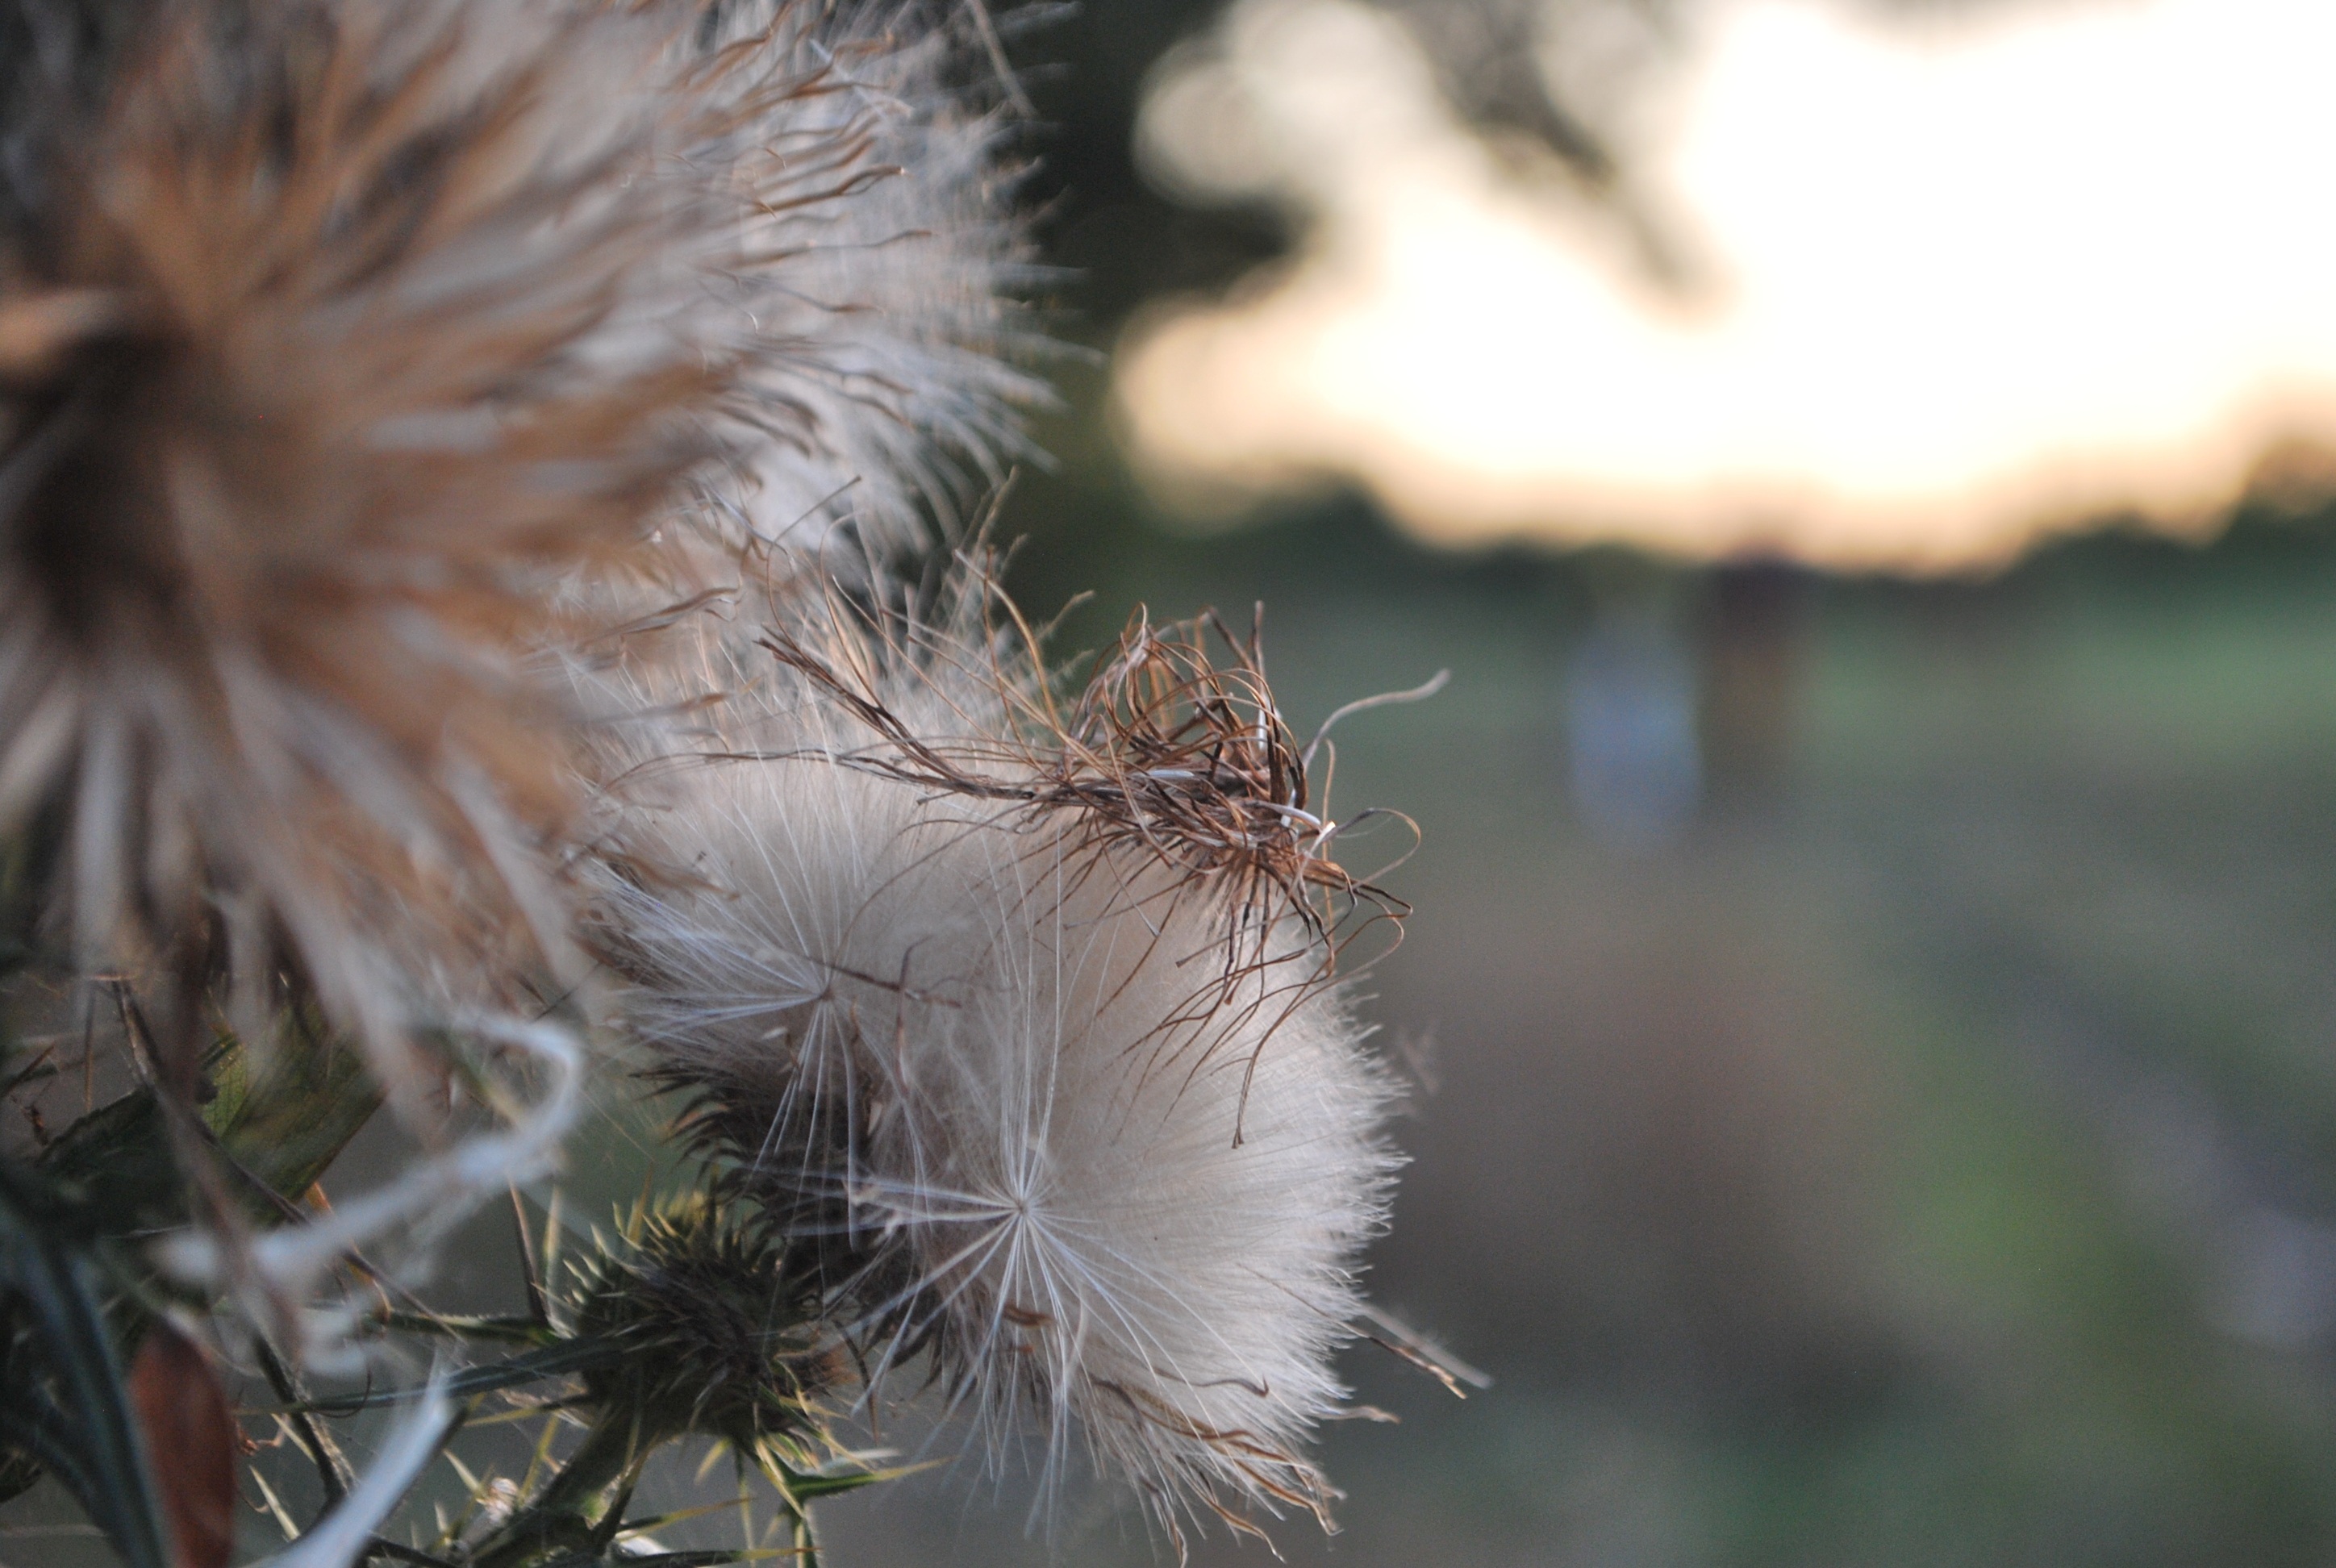
nature, grass, plant, leaf, flower, dry, wildlife, insect, autumn, flora, fauna, invertebrate, close up, macro photography, thorns spines and prickles, barbs, fore